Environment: real
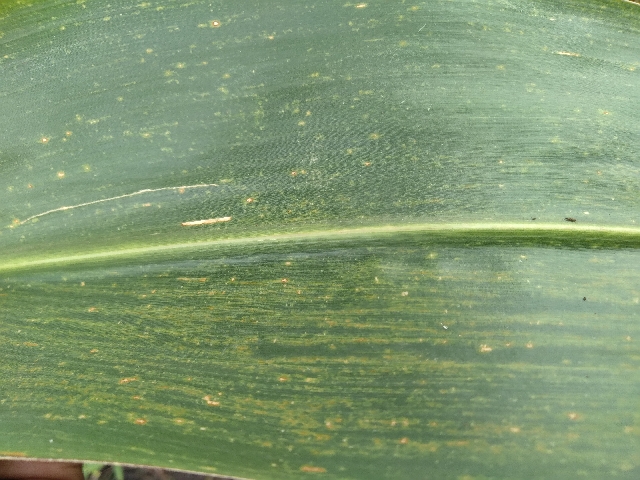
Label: lethal_necrosis